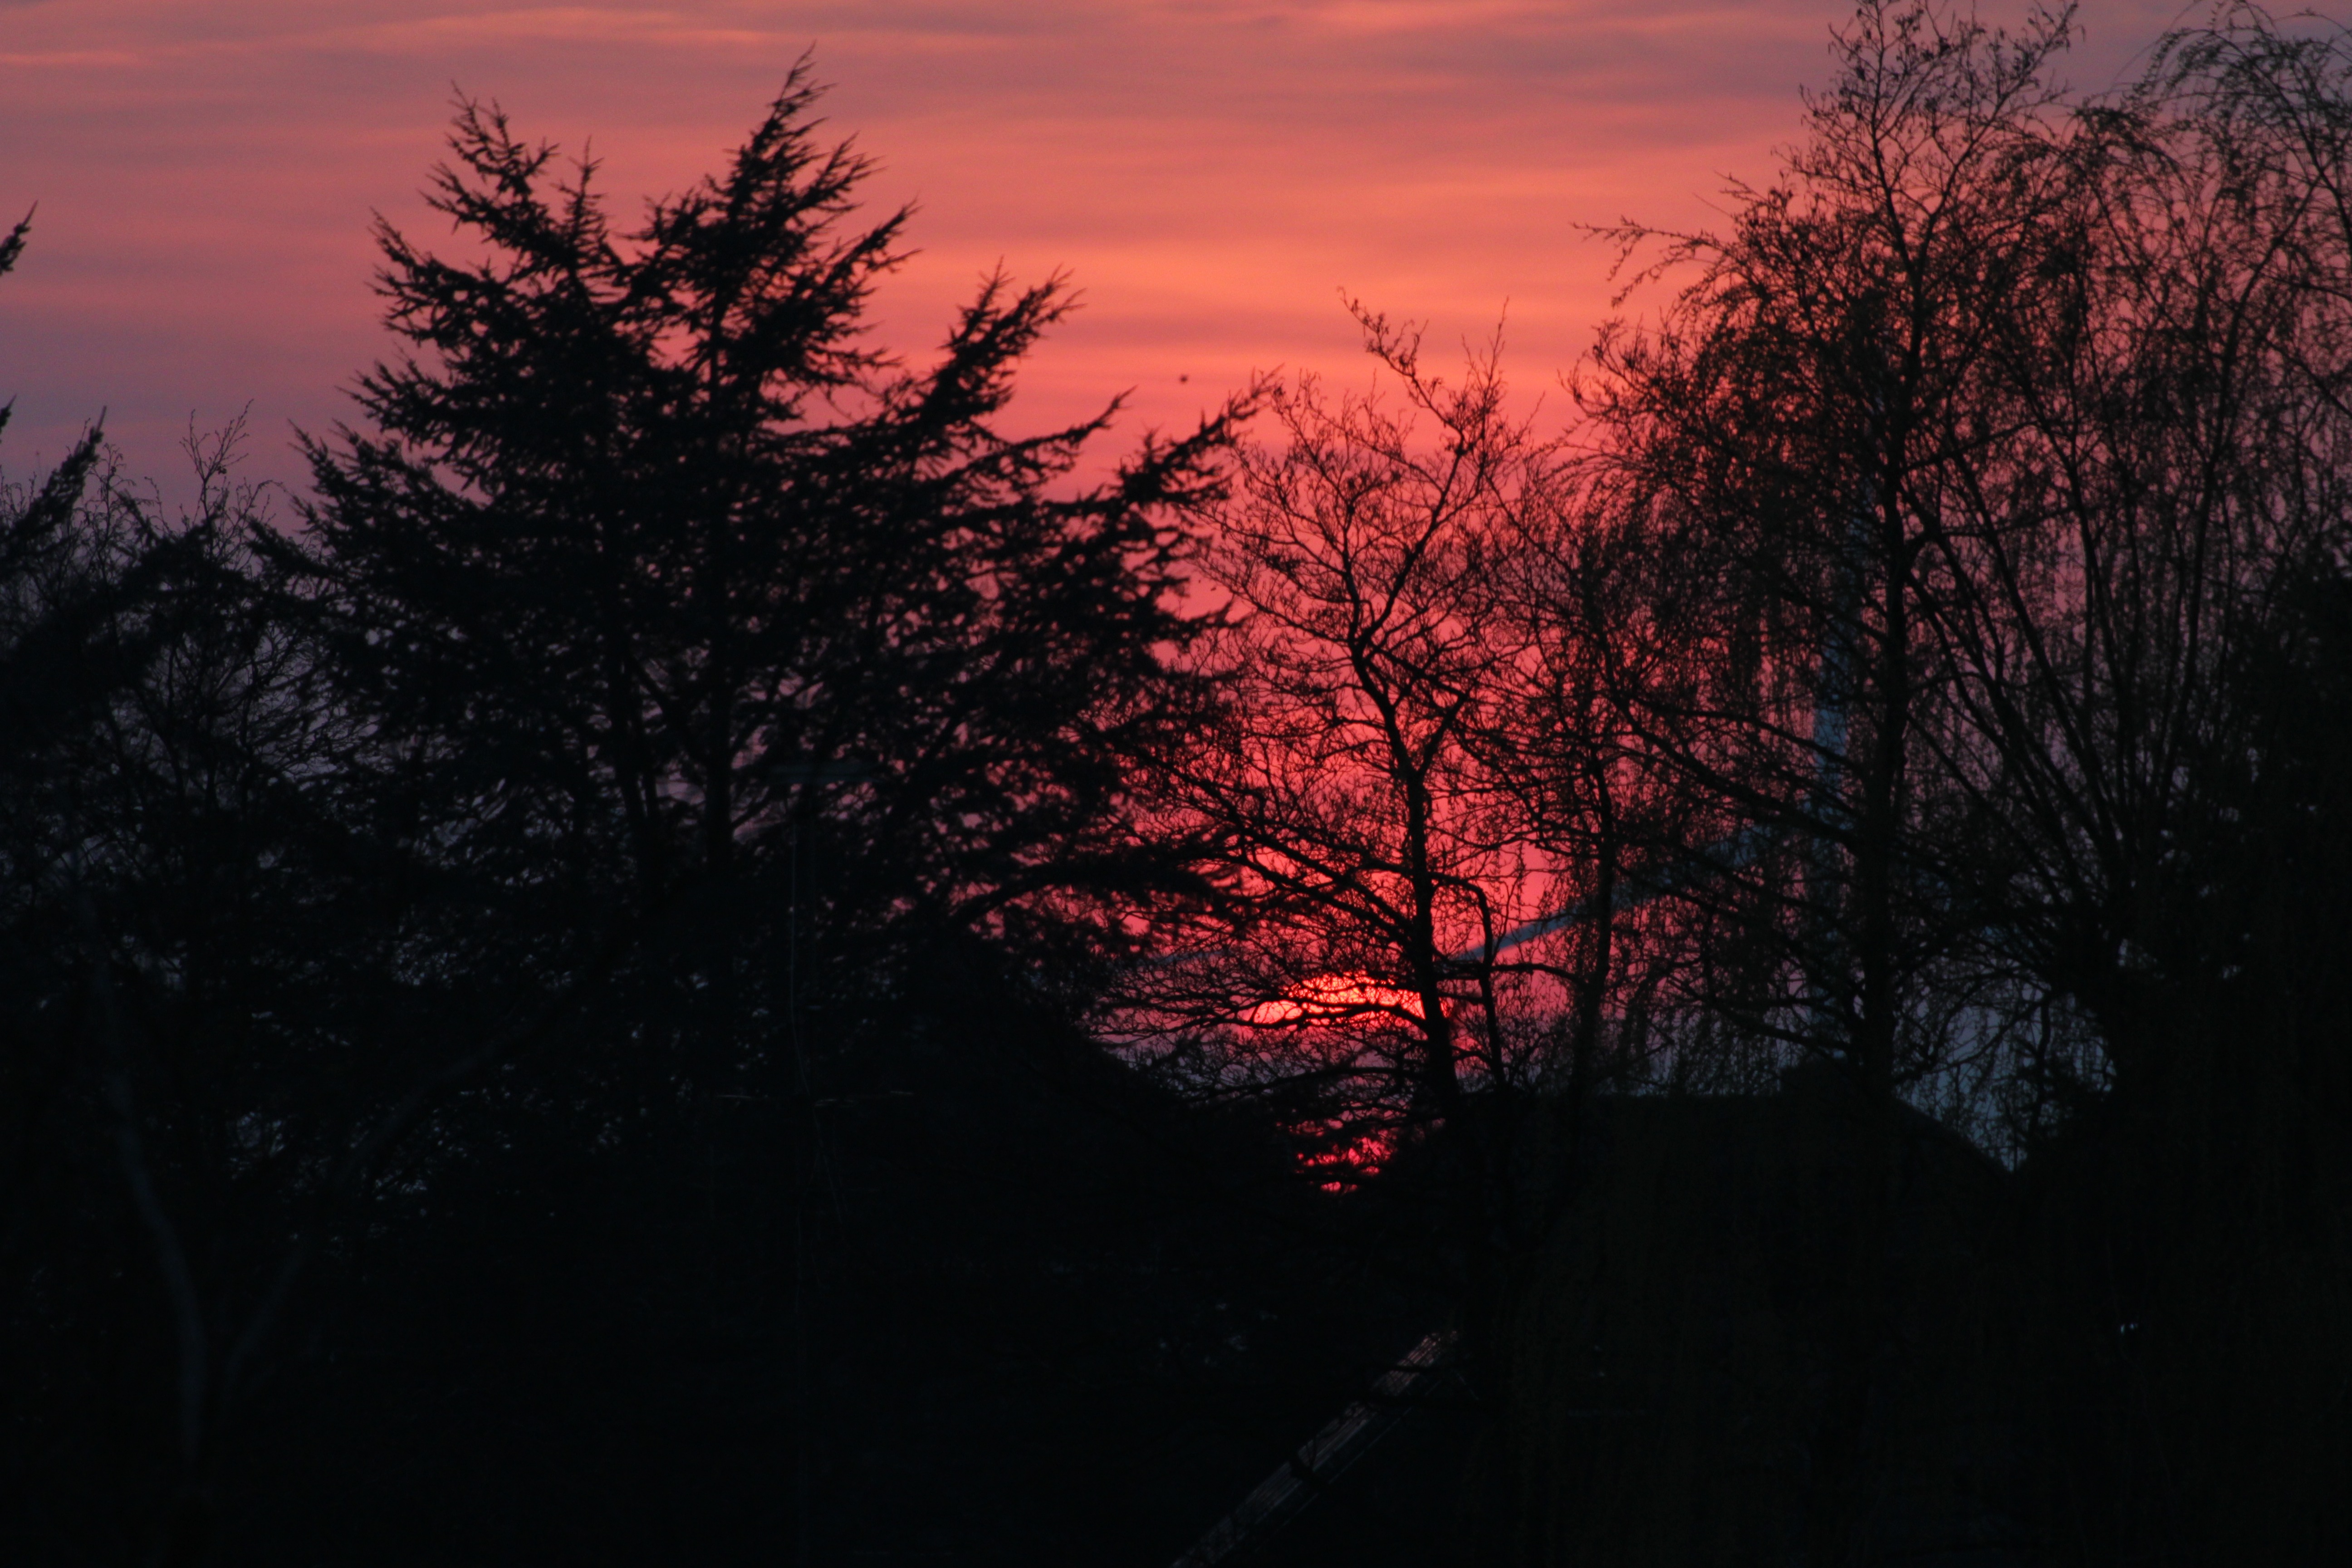
tree, nature, branch, sunrise, sunset, sunlight, morning, leaf, dawn, atmosphere, dusk, evening, darkness, afterglow, evening sky, sun down, atmospheric phenomenon